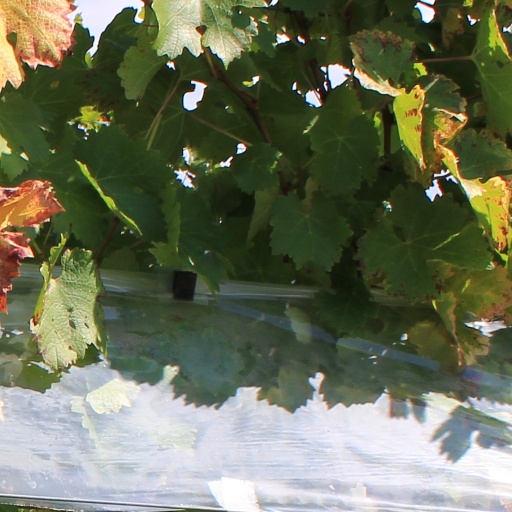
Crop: grape